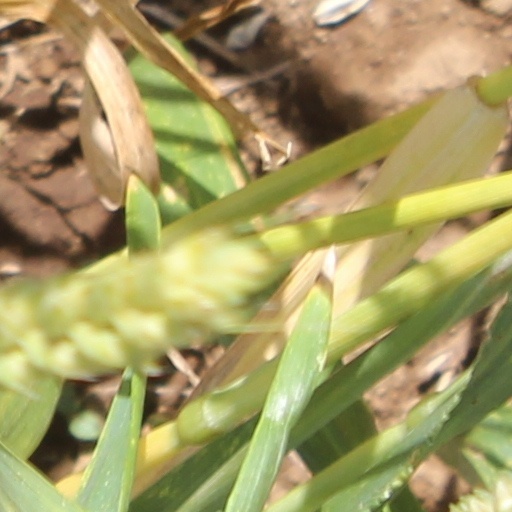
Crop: wheat